Ballarat Bitter

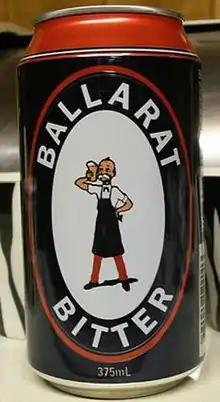
Ballarat Bitter Can; produced in 2006

Ballarat Bitter is a 4.9% (abv) Australian beer, originally brewed in Ballarat, Australia by the Ballarat Brewing Company and now owned by the Japanese conglomerate Asahi Breweries.